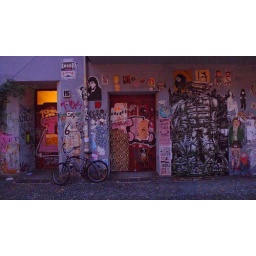
wall of street art in evening